Emily Blackwell

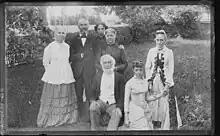
Group portrait of members of the Blackwell and Spofford families

At Western Reserve University, the medical education of women began at the urging of Dean John Delamater, who was backed by the Ohio Female Medical Education Society, formed in 1852 to provide moral and financial support for the women medical students. Despite their efforts, the Western Reserve faculty voted to put an end to Delamater's policies in 1856, finding it "inexpedient" to continue admitting women. (The American Medical Association also adopted a report in 1856 advising against coeducation in medicine.) Western Reserve resumed admitting women in 1879, but did so only sporadically for five years. Admission of women at Western Reserve recommenced on a continuous basis in 1918.